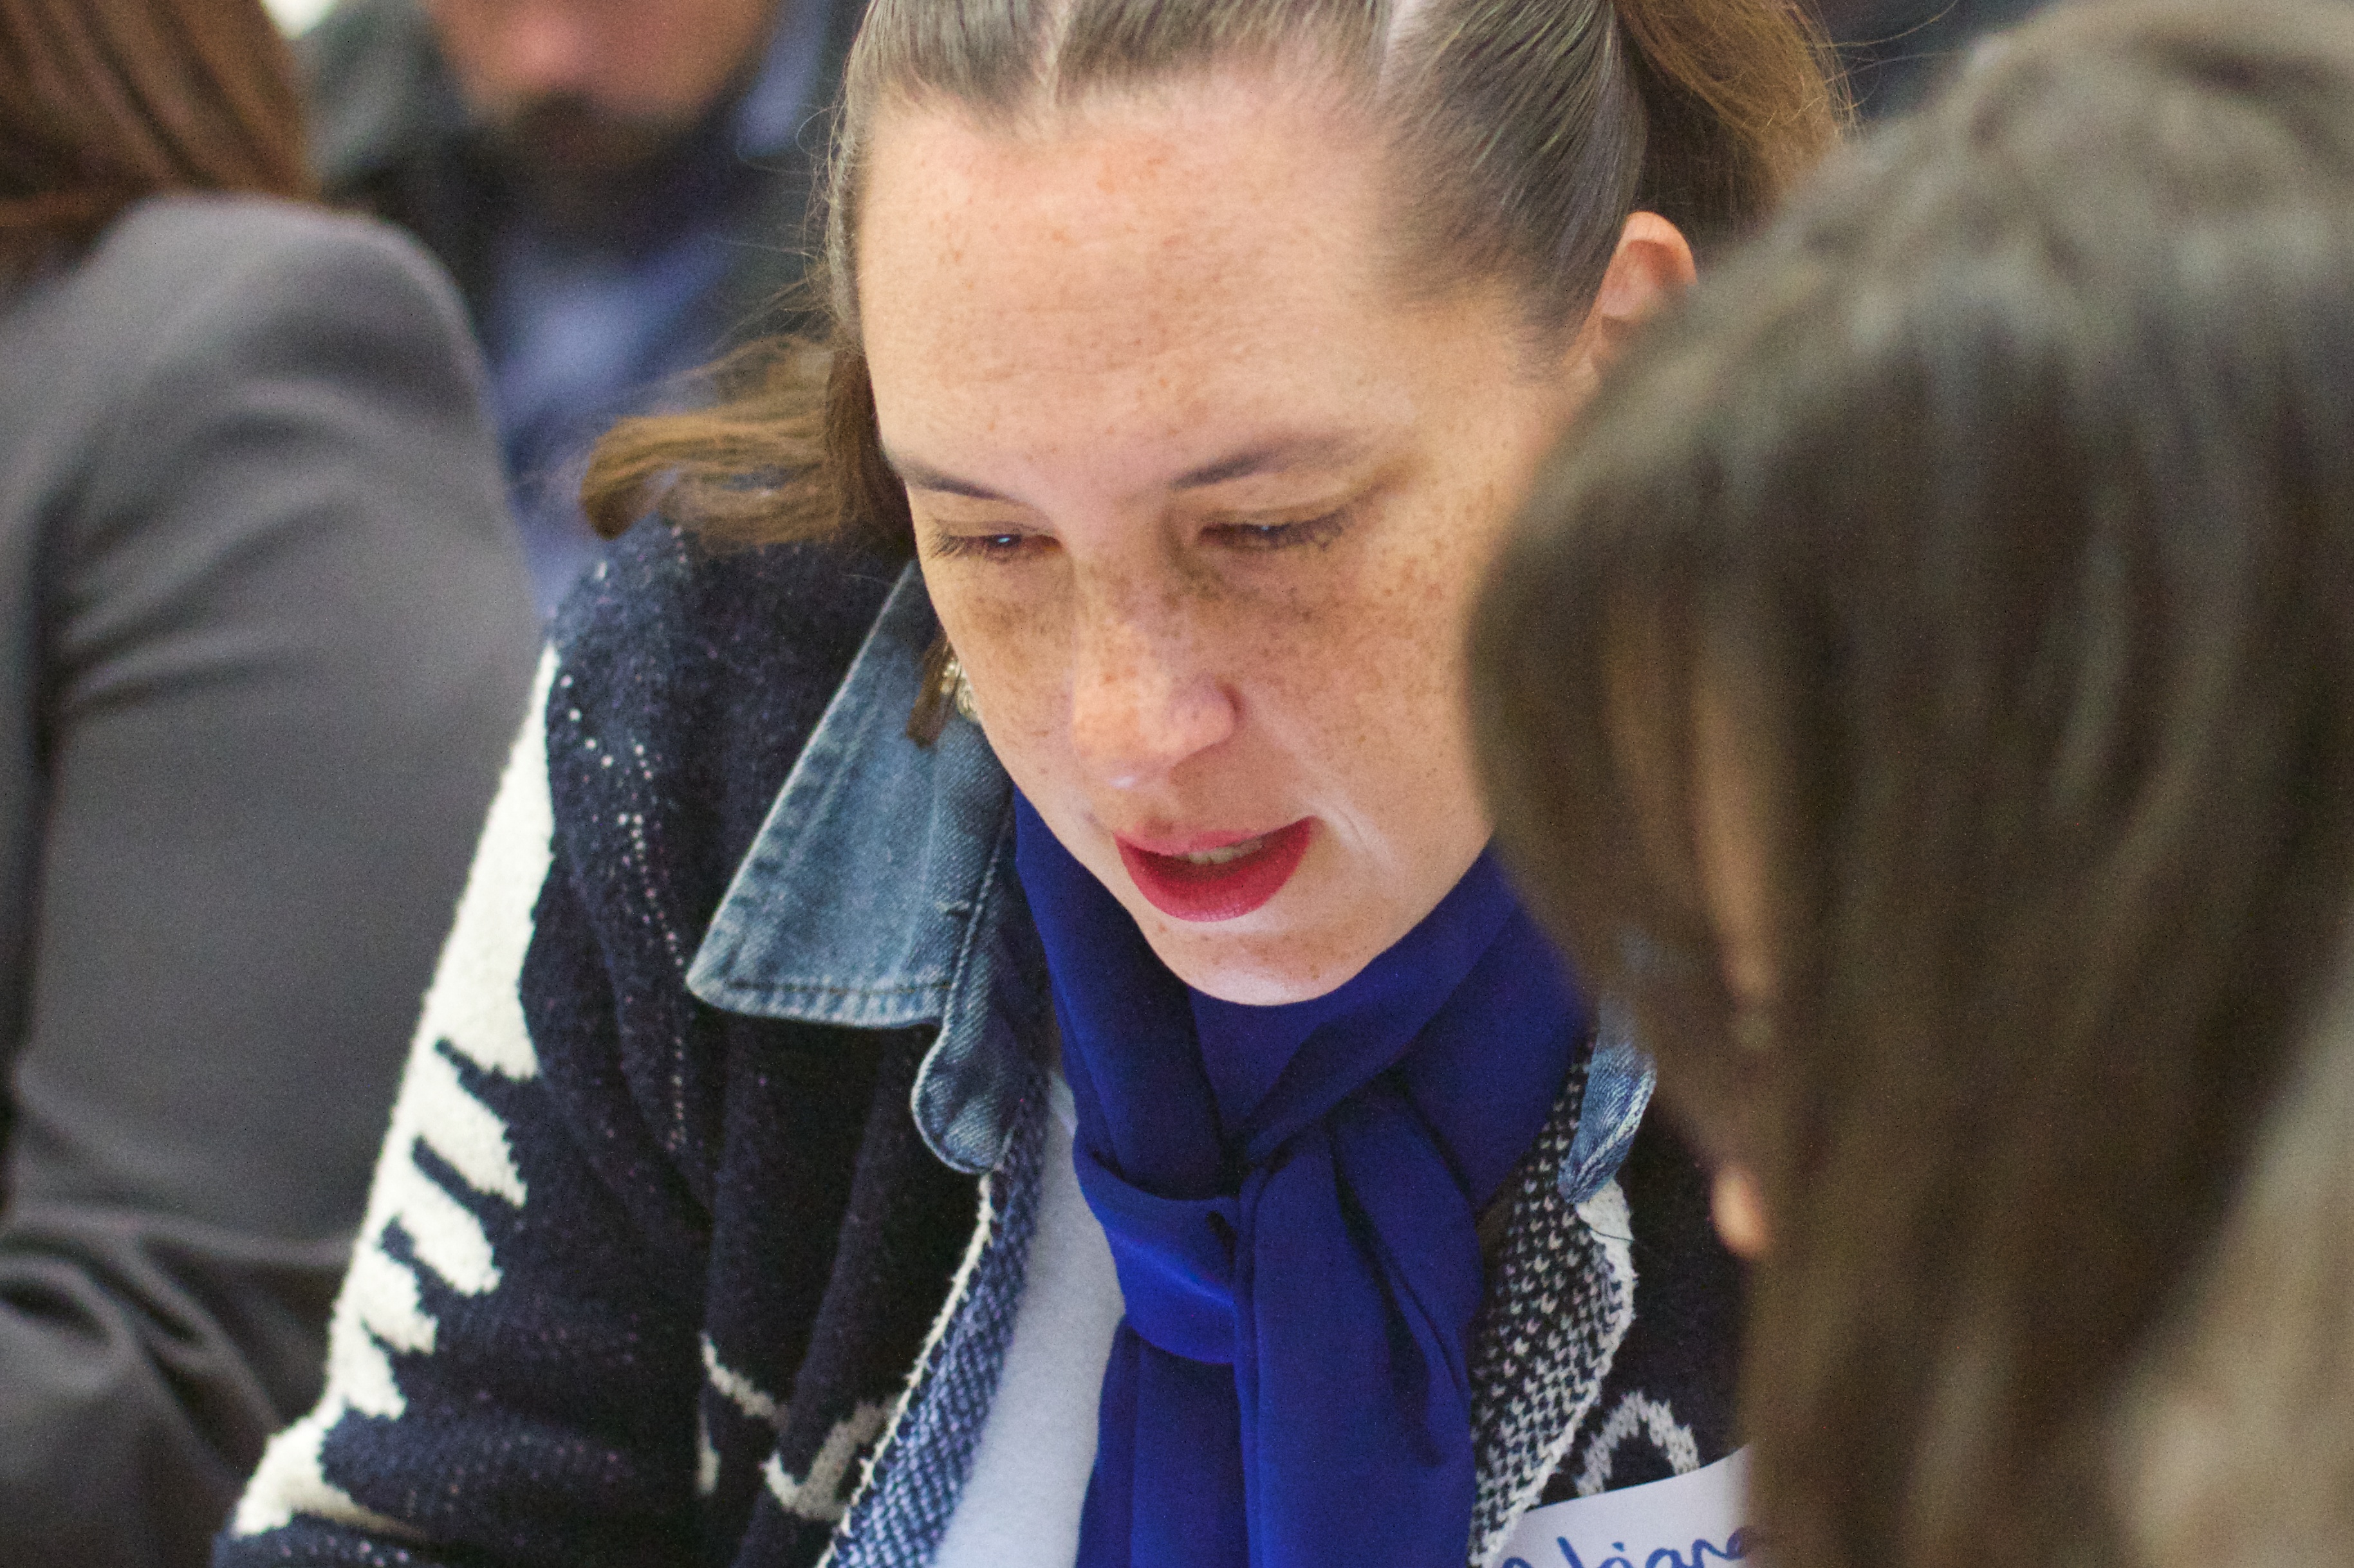
person, people, hairstyle, udgagora